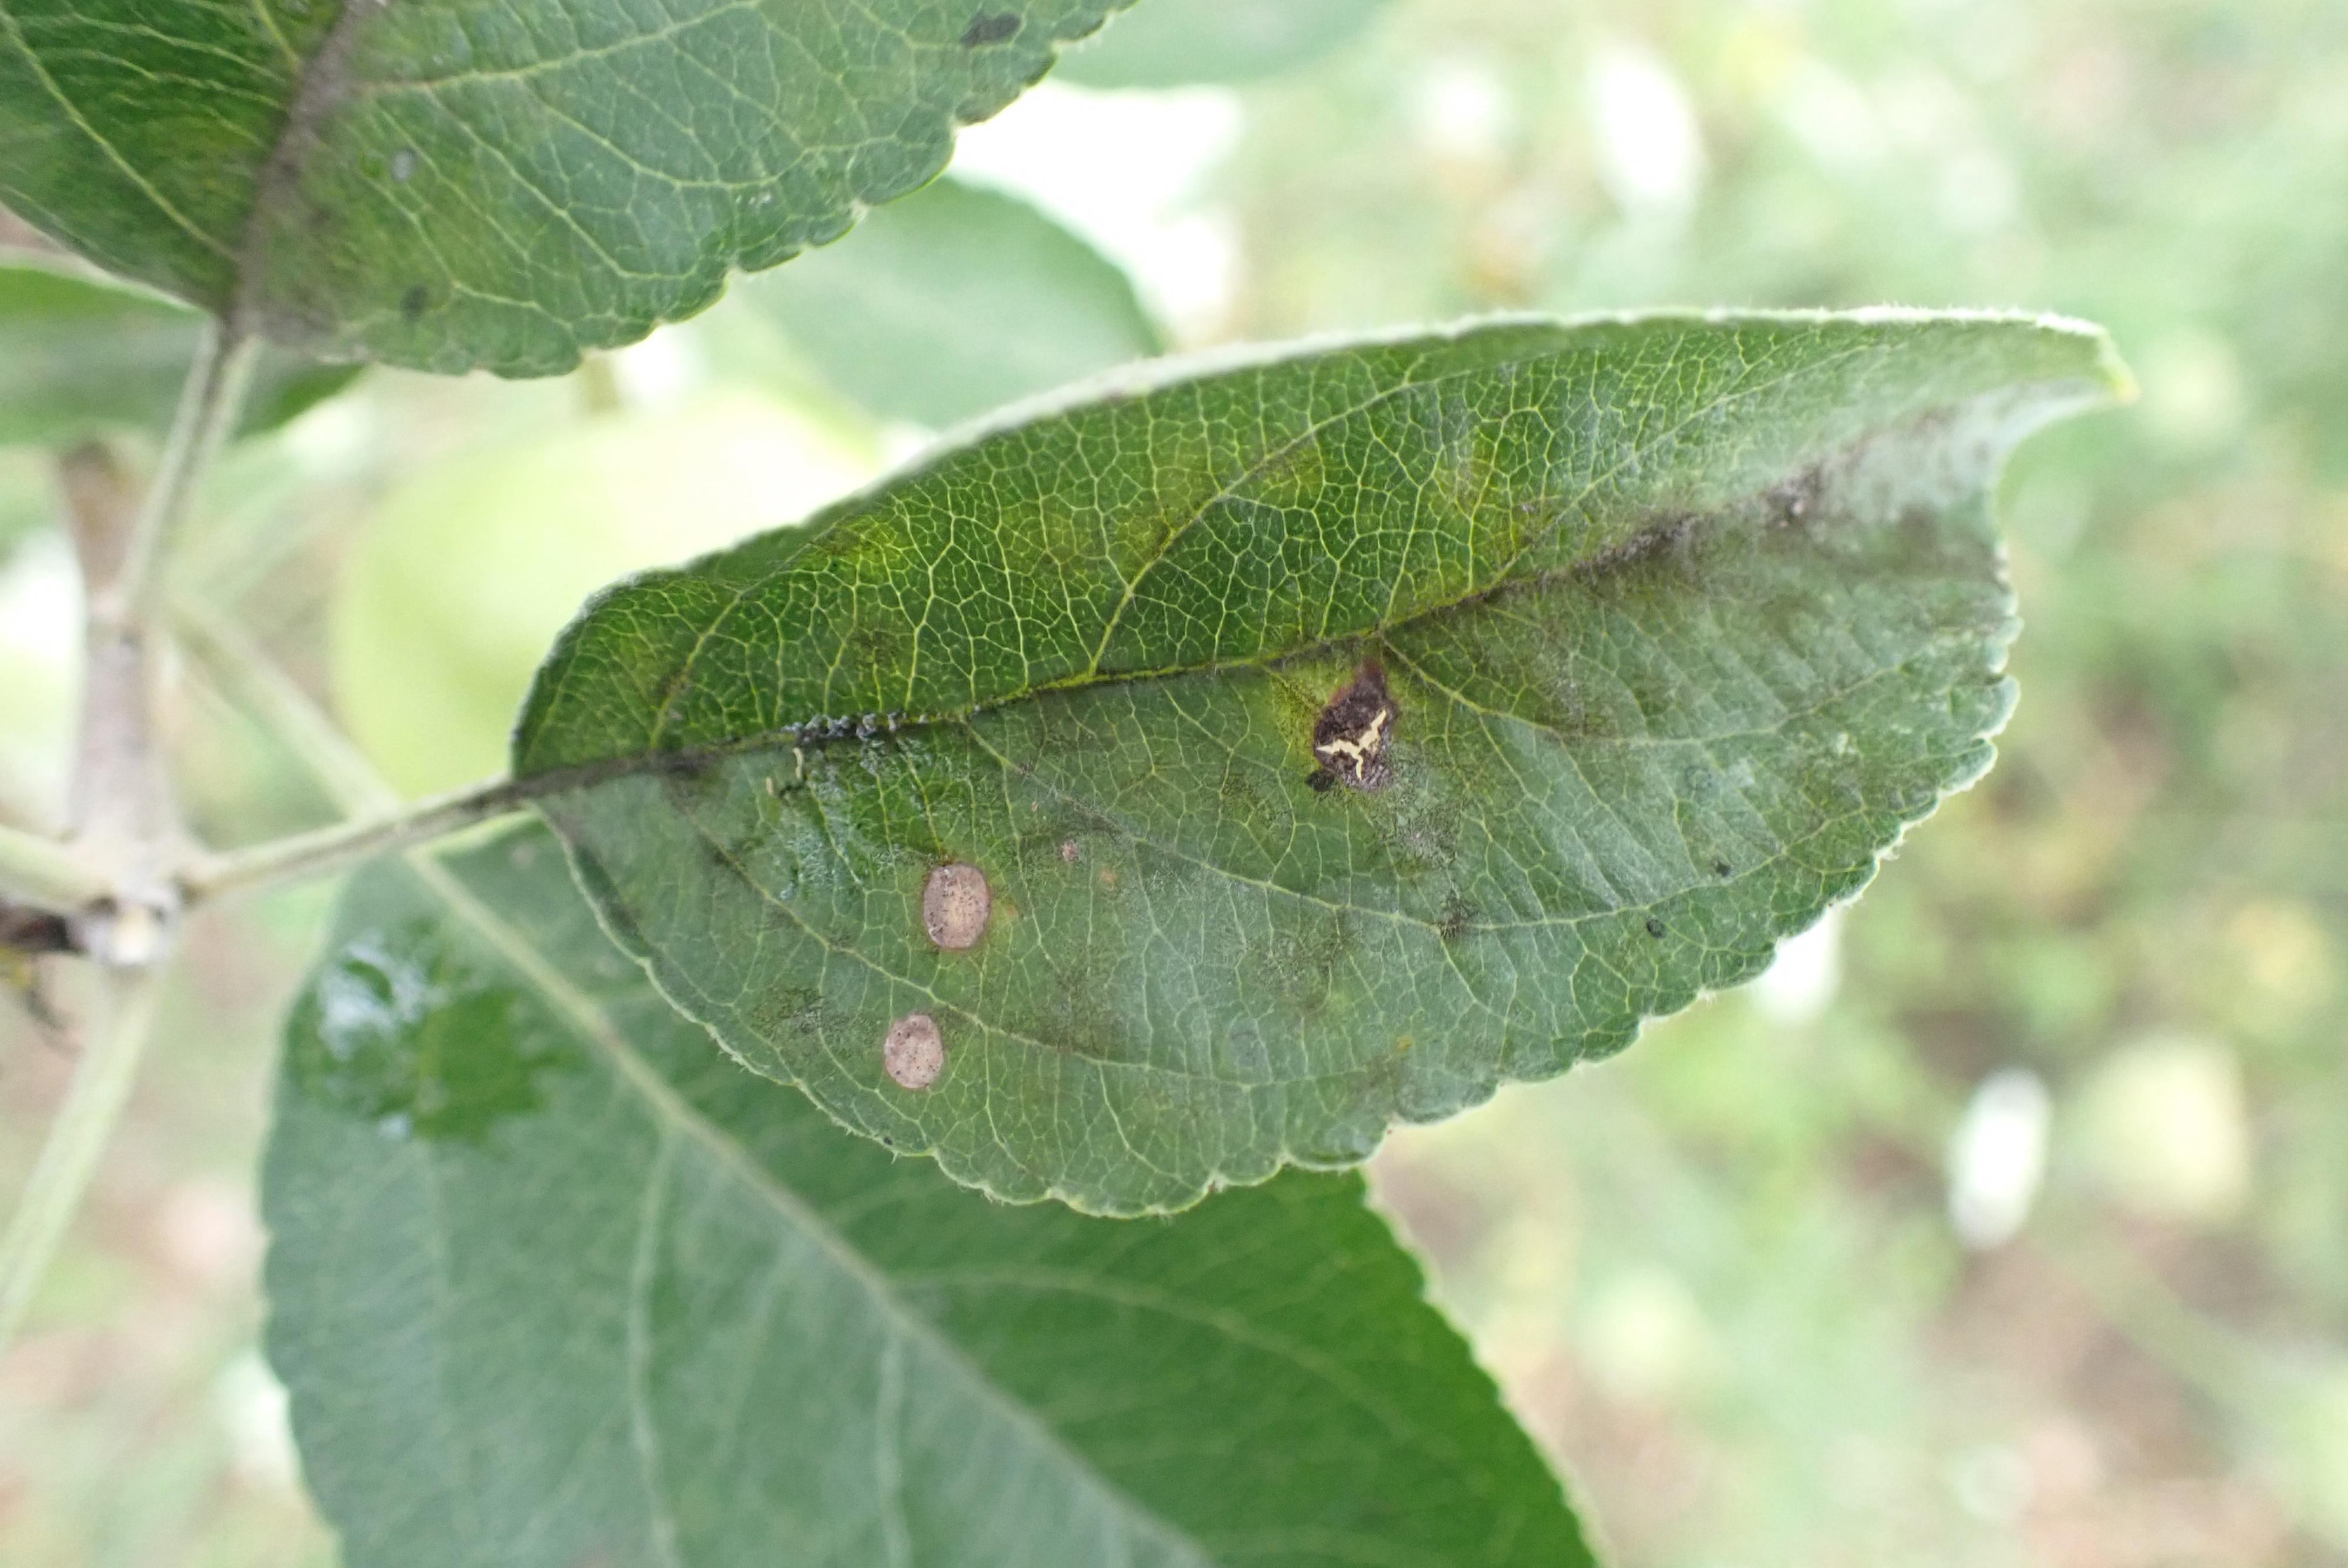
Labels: scab, frog_eye_leaf_spot